Creggan, County Tyrone

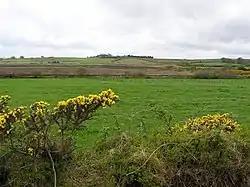
Creggan townland in 2006

Creggan is a townland in County Tyrone, Northern Ireland. It is situated in the historic barony of Omagh East and the civil parish of Termonmaguirk and covers an area of 4022 acres.